Georg Uecker

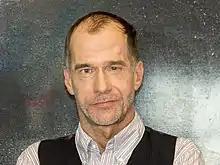
Georg Uecker in 2015

Georg Uecker (born 6 November 1962 in Munich) is a German actor. Since 1985, he has played the character of "Dr. Carsten Flöter" on the popular German TV series Lindenstraße on ARD. Controversially, in 1987, he kissed "Gert Weinbauer" (played by actor Günter Barton). This was the first gay kiss in a German series in the evening. A second kiss was in 1990 with character "Robert Engel" (actor Martin Armknecht) this brought about discussions on LGBT topics in the media. Uecker still continues to play the character. His other television credits include "Schillerstraße" (an improvisational comedy show) and he is often a guest on "Genial daneben" (a quiz programme with comedians). He is an LGBT-activist and lives in Cologne.